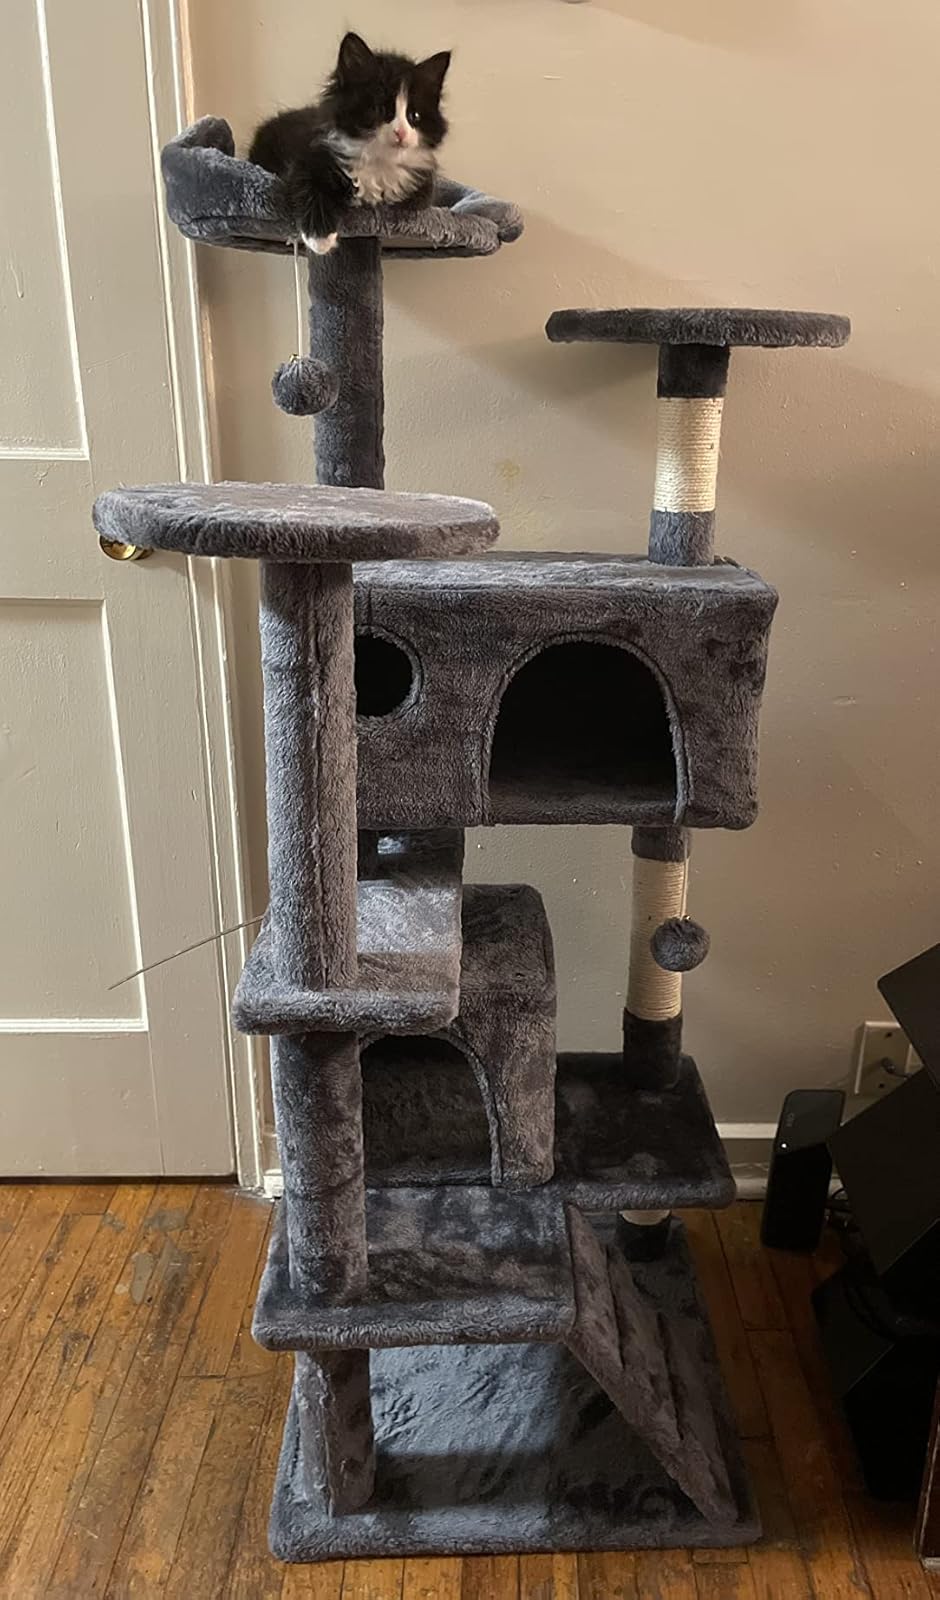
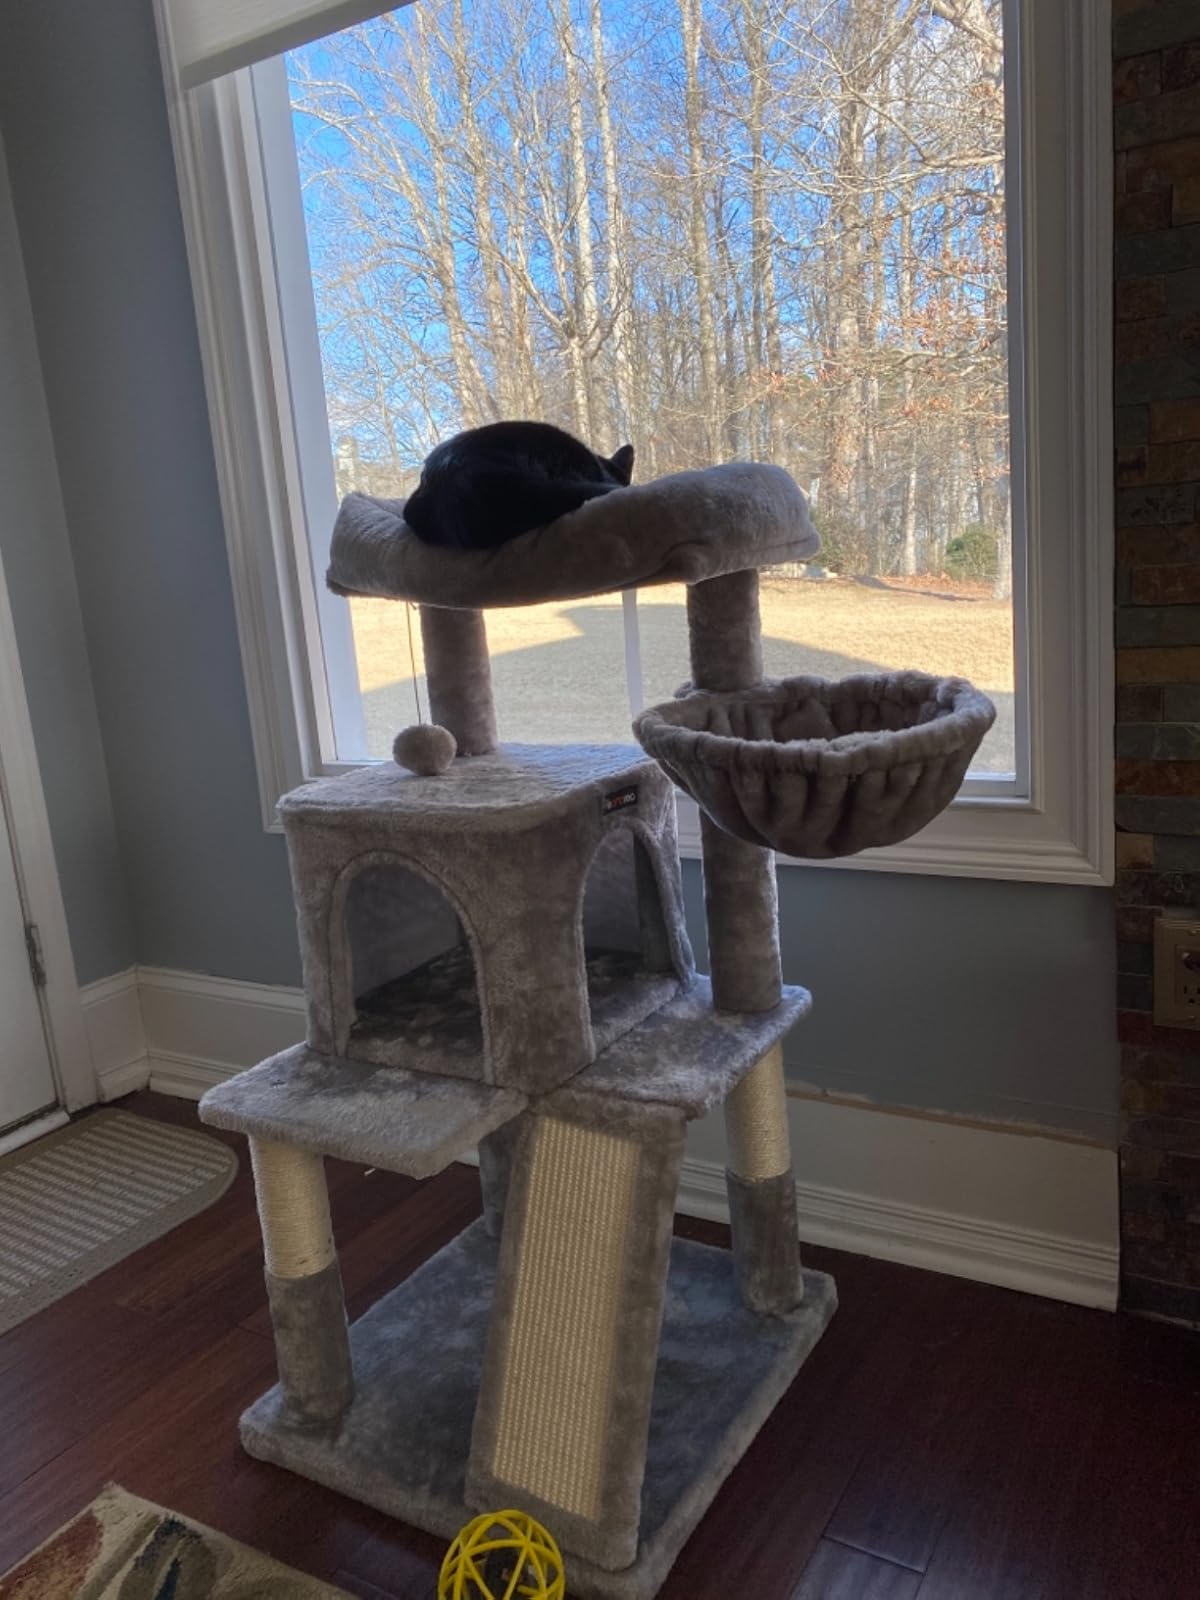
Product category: items_cat tree
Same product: no